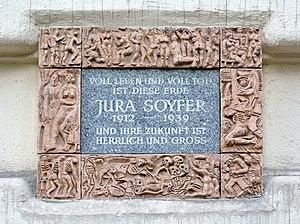
Plaque indiquant la dernière résidence de Jura Soyfer, 4, Heinestraße, 2e arrondissement de Vienne